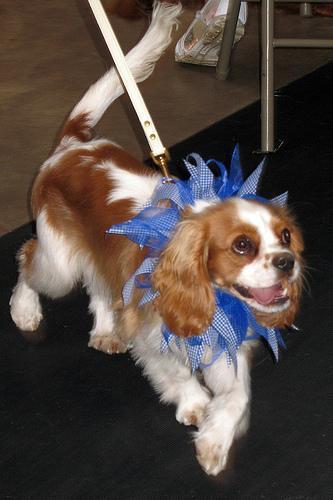
Blenheim_spaniel